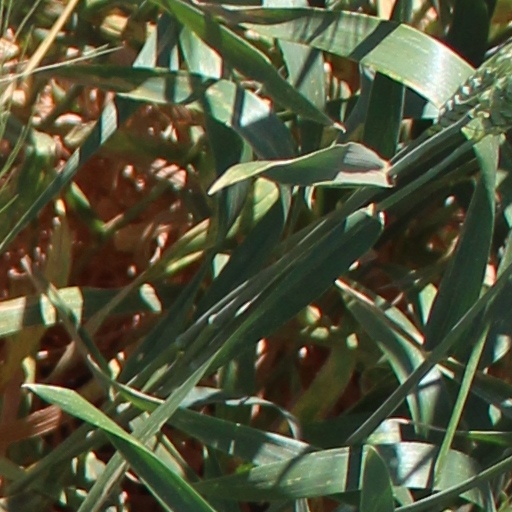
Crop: wheat